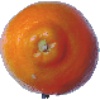
Label: Tangelo 1